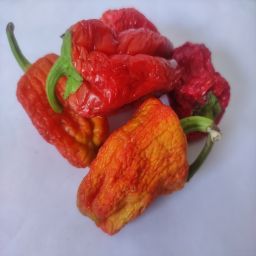
Crop: Bell Pepper
Quality: Dried